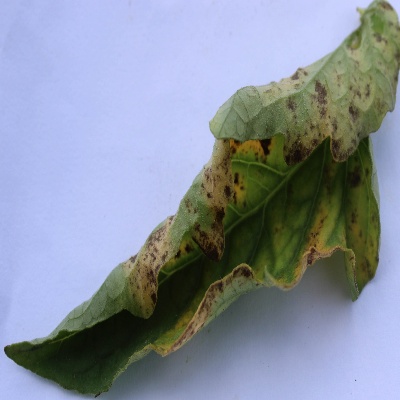
Crop: Tomato
Condition: leaf blight